Ganis Chasma

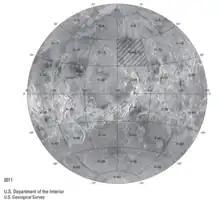
Location of the Ganiki Planitia Quadrangle

Ganis Chasma is located in the Ganiki Planitia Quadrangle. This quadrangle is positioned between two volcanic regions on Venus. To the north lies the Atlanta Planitia lowland which was formed as the result of mantle upwelling and downwelling. To the south lies Alta Regio. This region is a major volcanic rise and was formed as the result of mantle upwelling. The Ganiki Planitia Quadrangle was strongly influenced by mantle flow tectonics derived from these two regions. The area contains many volcanic, tectonic, and impact features. Ganis Chasma is one of the extensional features located in the region. Other features include grabens, troughs and lineaments. Chains of pit craters located throughout the Ganiki Planitia Quadrangle have been found to influence the formation and deformation of these extensional features.